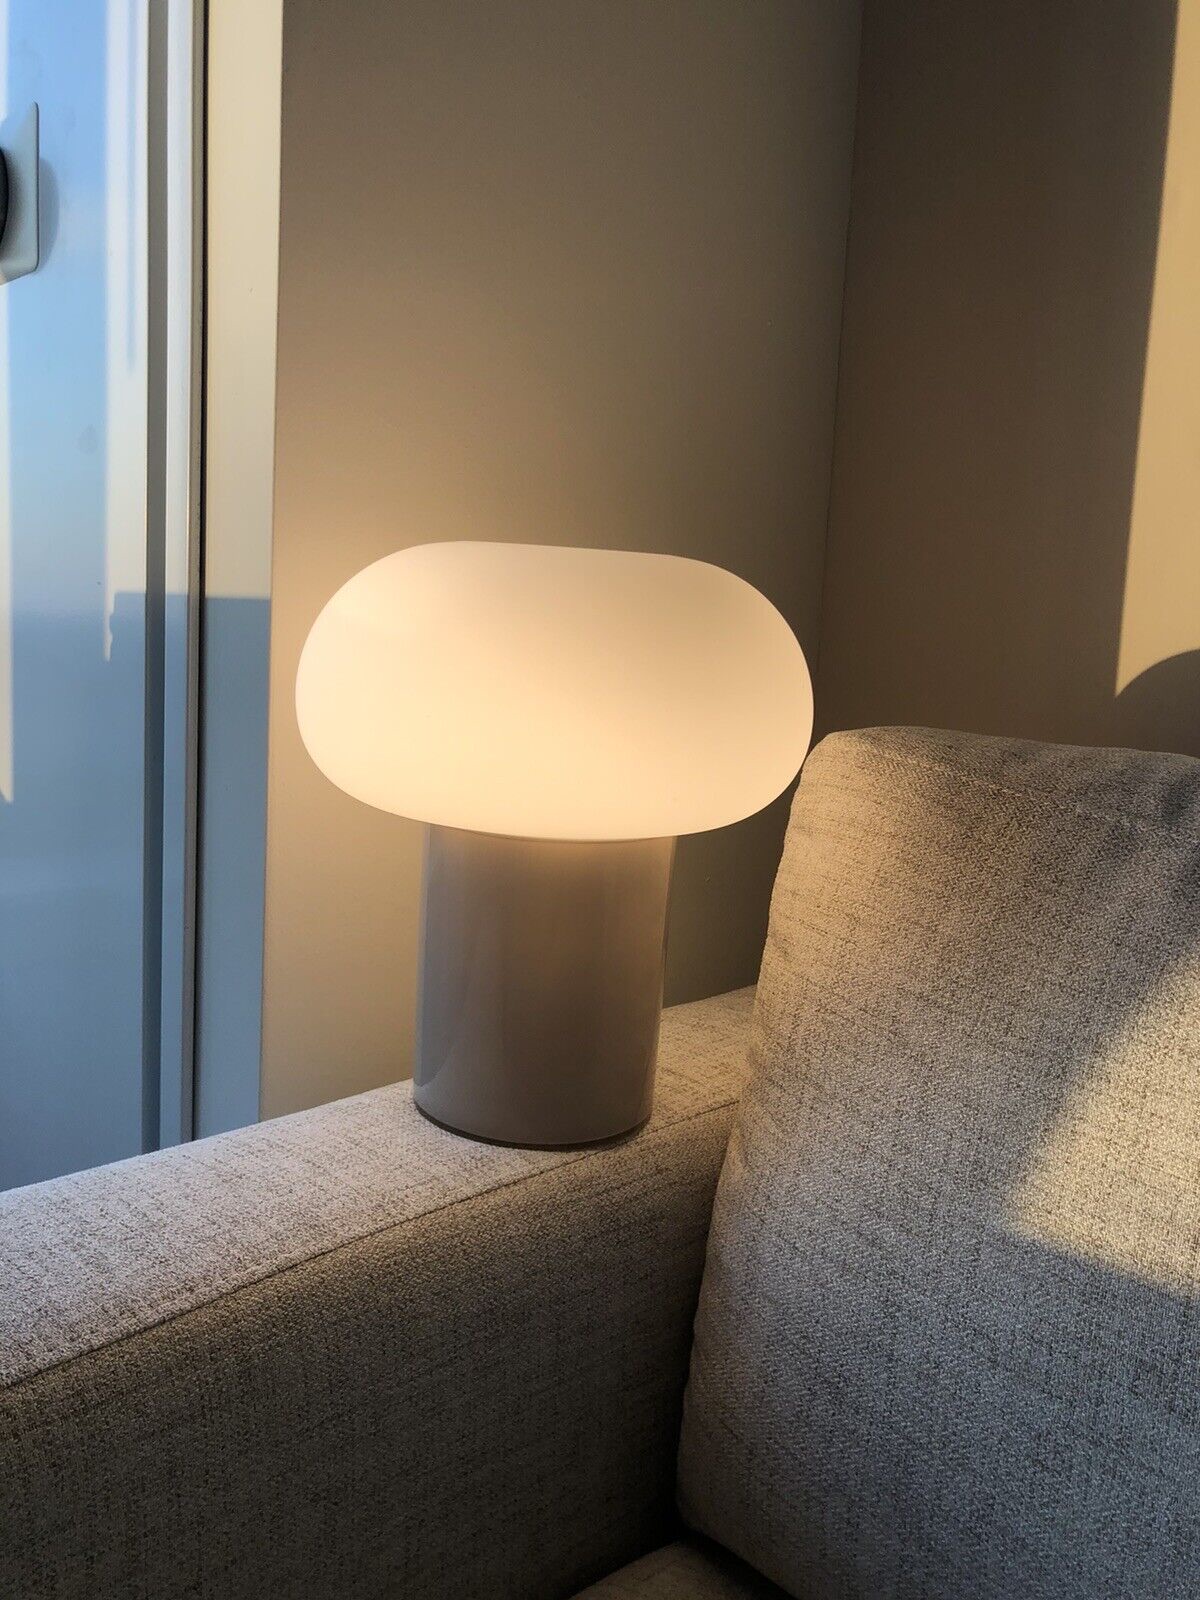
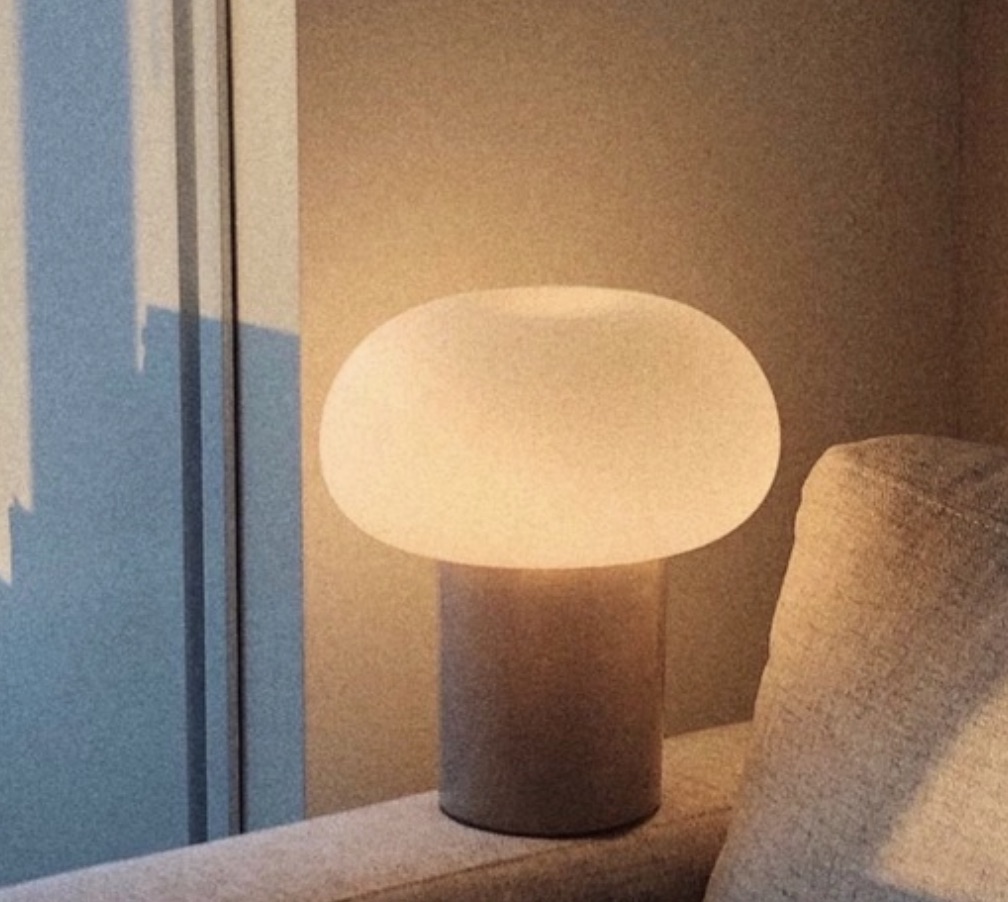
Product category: misc
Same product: yes